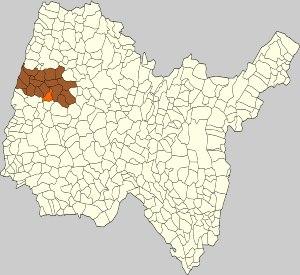
Saint-Julien-sur-Veyle est une commune française, située dans le département de l'Ain en région Auvergne-Rhône-Alpes. Le bourg du village du canton de Vonnas, installé sur un promontoire surplombant les vallons du Bourbon et du Berthelon, fait face à la vaste surface boisée située au sud-ouest de Saint-Julien.